Solomon's Temple

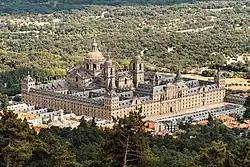
El Escorial was designed to emulate Solomon's Temple

During the United Monarchy, the Temple was dedicated to Yahweh, the God of Israel. From the reign of King Manasseh of Judah until King Josiah, Baal and "the host of heaven" were also worshipped there.